Observance of Christmas by country

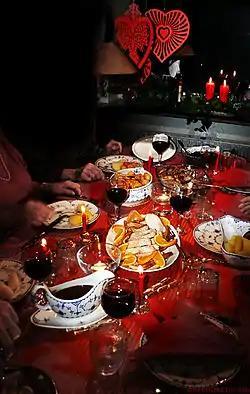
Traditional Danish Christmas dinner

In the largely Catholic Austria, Christmas markets are a long-standing tradition. In Vienna, for instance, one of the 20 so-called (sing. ) is held in the large square in front of City Hall. Innsbruck opens its romantic Christmas market in the narrow medieval square at the foot of the Golden Roof. In Salzburg, the Christmas market takes over the square in front of the cathedral with its picturesque stalls, while the tree vendors occupy Residenzplatz on the side of the huge Cathedral. However, almost every small town has its own Christmas market.